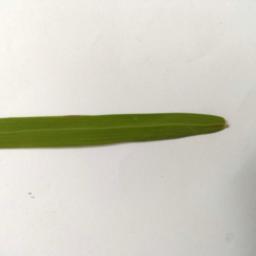
Label: Rice___Healthy